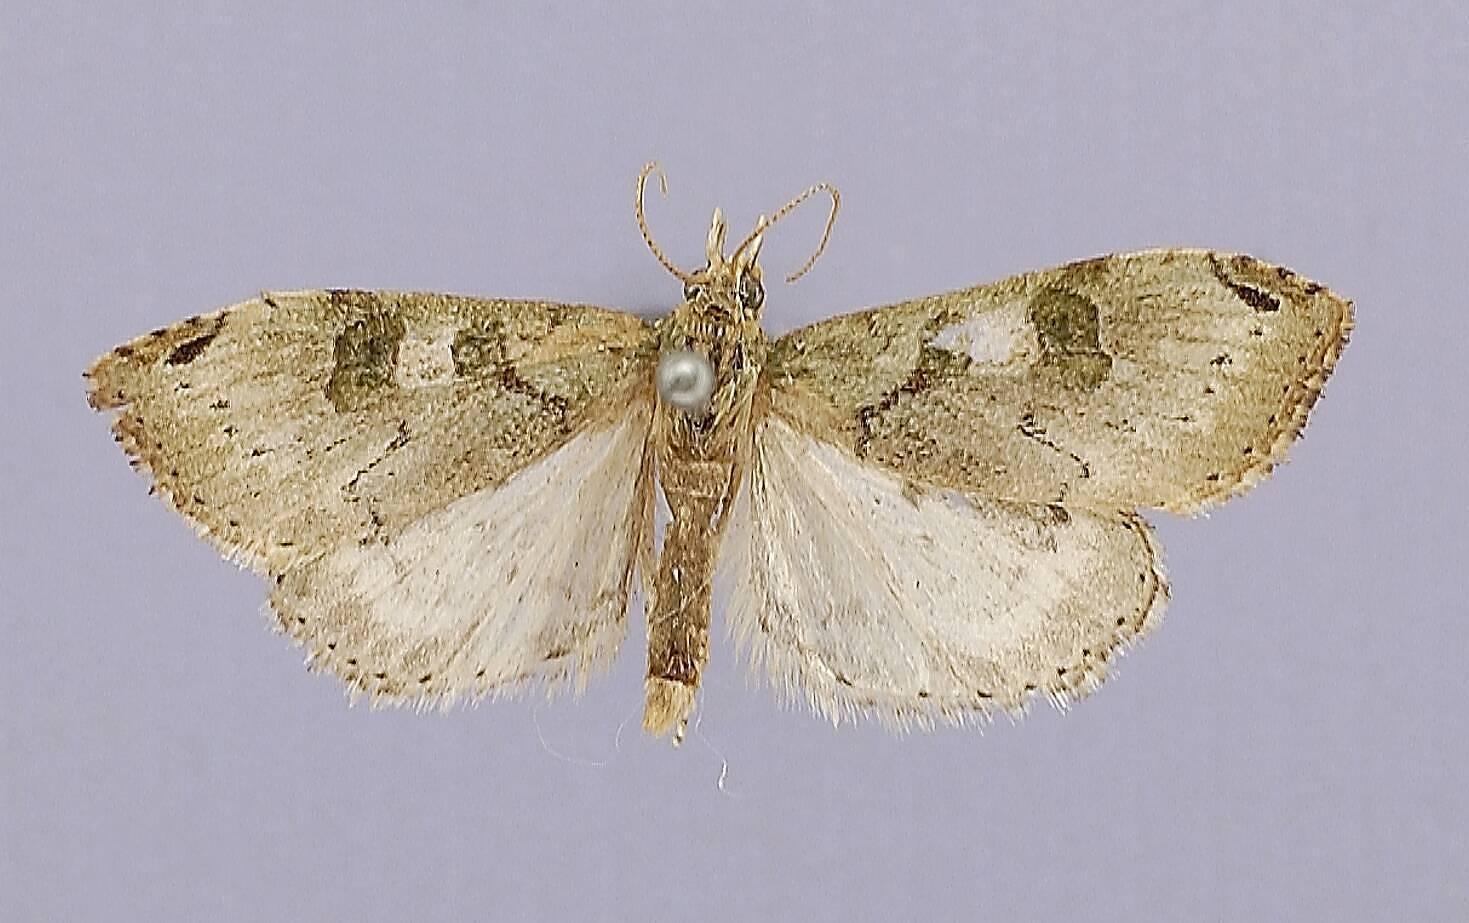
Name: Pionea viridalis
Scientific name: Pionea viridalis Dognin
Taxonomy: Animalia, Arthropoda, Insecta, Lepidoptera, Pyralidae
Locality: Environs de Loja, Loja, Ecuador
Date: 1890